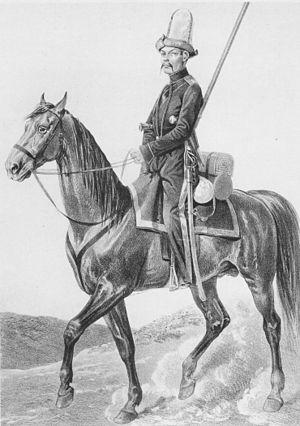
Le gouvernement d’Oufa est une division administrative de l’Empire russe, puis de la R.S.F.S.R., située au sud de l’Oural avec pour capitale la ville d’Oufa. Créé en 1865 le gouvernement exista jusqu’en mars 1919.